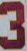
Number: 3